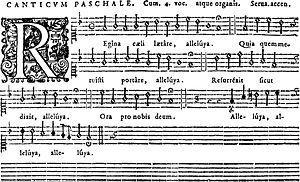
courbes regina
Charles de Courbes, est un magistrat de l'administration royale, organiste et compositeur français, né vers 1580 et mort après 1628.